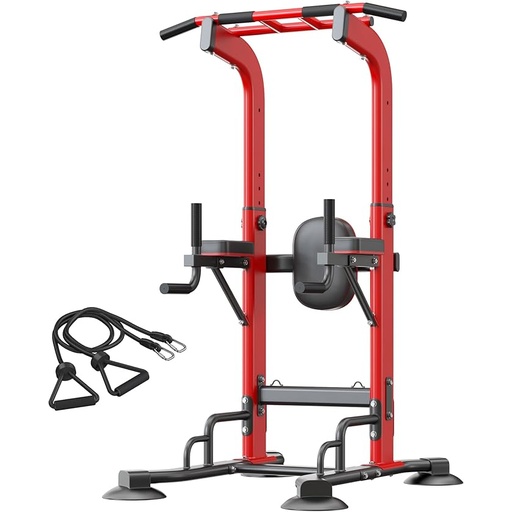
sogesfurniture Adjustable Dip Station & Pull Up Bar – Heavy Duty Calisthenics Workout Equipment for Home Gym, Multi-Function Fitness Training with Push Up Handles, Dips, Pull Ups & Push Ups
About This 【All-in-One Calisthenics & Strength Training】Master dips, pull-ups, push-ups, and core exercises with this versatile home gym station. Build muscle in your shoulders, arms, chest, back, and legs—no weights needed! Perfect for calisthenics beginners to advanced athletes. 【Heavy Duty & Adjustable Height】550 lb weight capacity and 47–94.5-inch height range (taller than most competitors) suit all fitness levels. 4 quick-adjust knobs let you customize for perfect form, whether you’re tall or short. 【Rock-Solid Stability & Safety】Dual outward base design (vs. flimsy single-leg stands) prevents wobbling during workouts. Made with industrial-grade steel tubes and anti-rust powder coating for years of heavy use. 【Comfort-First Design】Extra-thick foam grips and textured handles reduce hand fatigue. Padded backrest (28” x 20.5”) and ergonomic armrests support proper posture for safer, deeper reps. 【Multi-Space Fitness Solution】Easily fits in apartments, home gyms, garages, or even offices. Features tool assembly with clear instructions - set up in minutes and start working out right away. The space-efficient design maintains full stability while occupying minimal floor space, perfect for urban living and small areas. Overview Brand : sogesfurniture Material : Alloy Steel Color : Red-Cords Handle Type : foam, fixed Included Components : Power Tower, Pull Up Bar, Push Up Bar, Dip Station
Brand: sogesfurniture
Category: Sporting Goods > Fitness & General Exercise Equipment > Power Towers